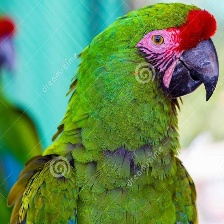
Species: MILITARY MACAW
Scientific name: ARA MILITARIS
ImageNet parent category: macaw